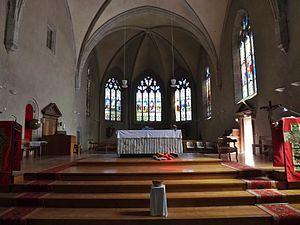
Vue de l'autel et du chœur à l'intérieur de l'église Saint-Pierre de Lémenc, sur les hauteurs de Chambéry en Savoie.
L'église Saint-Pierre de Lémenc est une église située en France sur la commune de Chambéry, dans le département de la Savoie en région Auvergne-Rhône-Alpes.